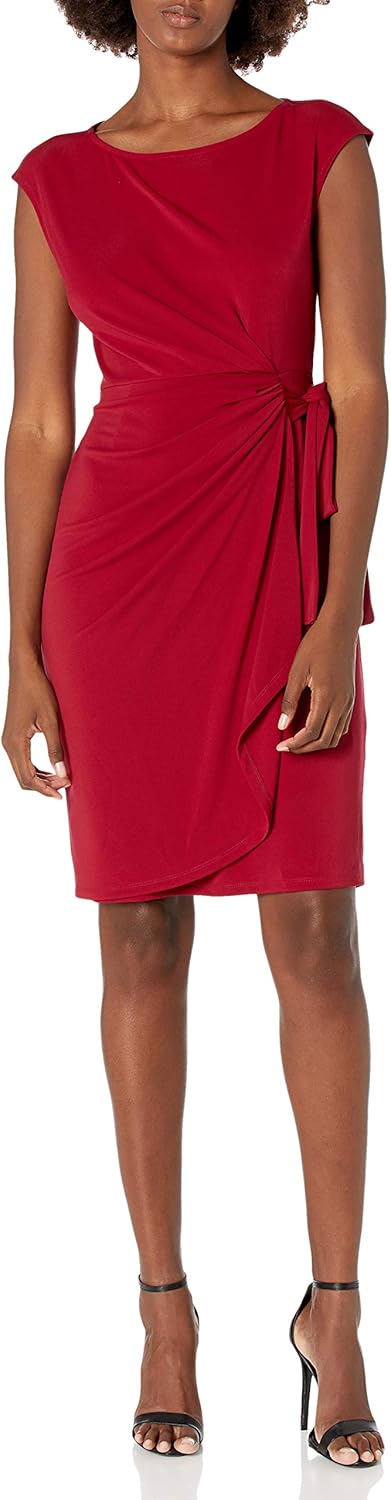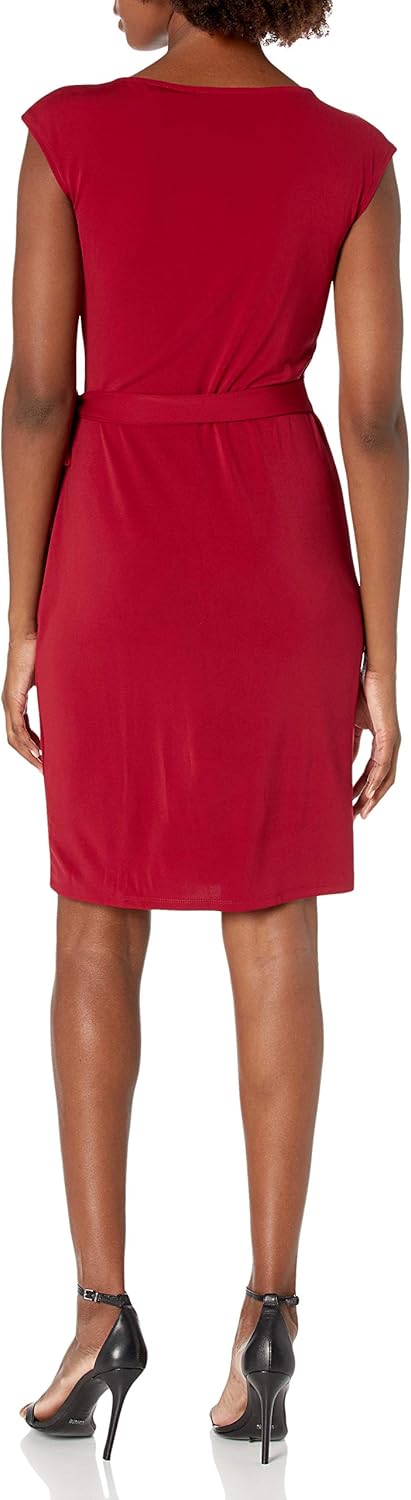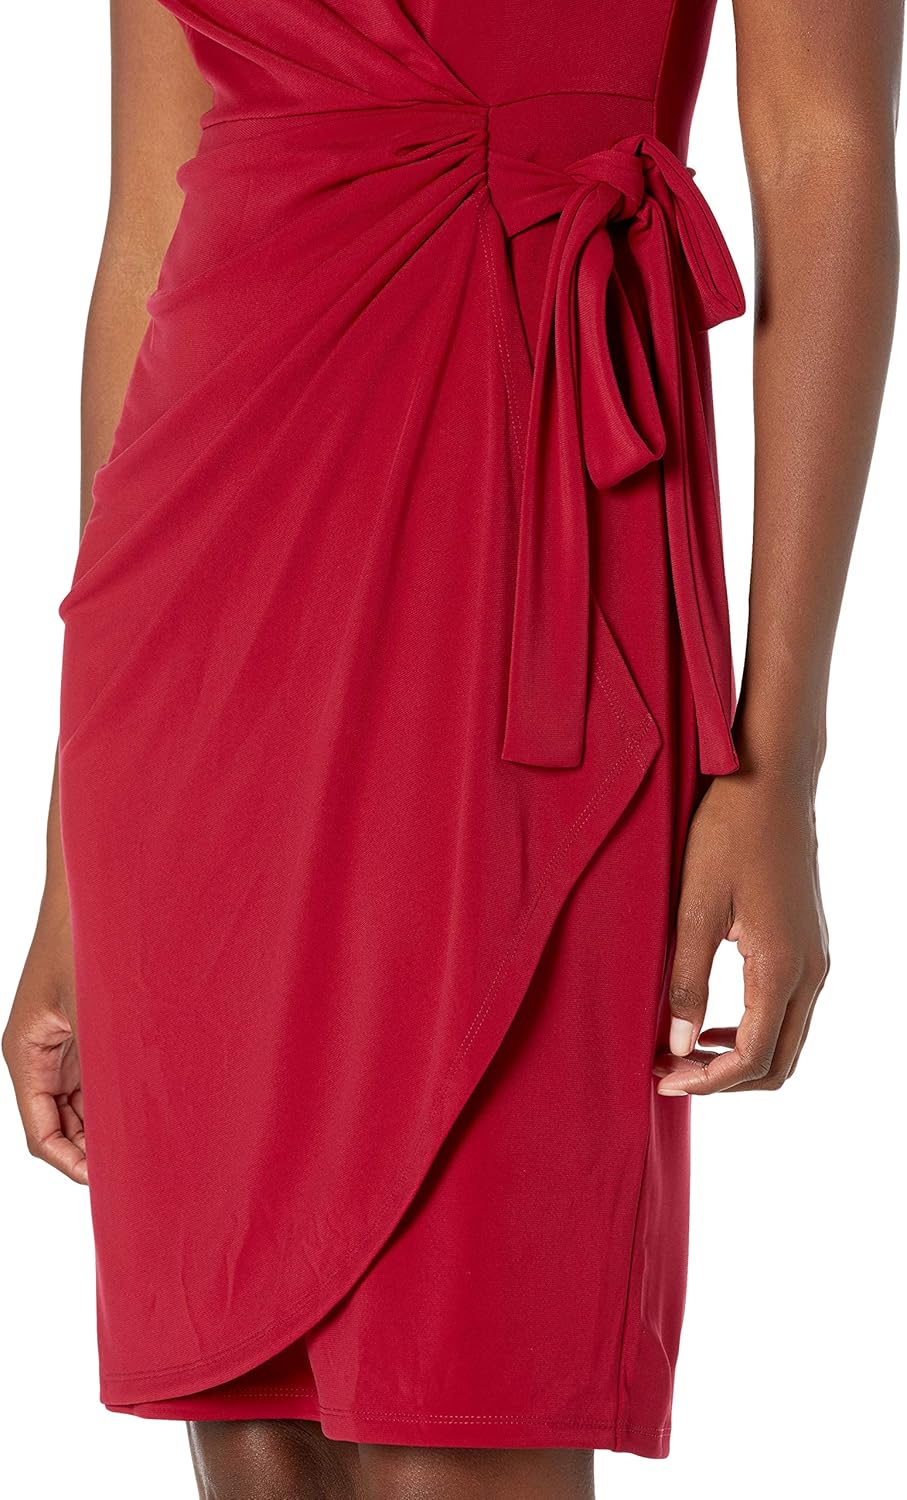
Lark & Ro Women's Cap Sleeve Bateau Neck Wrap Dress
Category: AMAZON FASHION
Lark & Ro's collection of women's dresses, blouses, dress shirts, cardigans, jackets, outerwear, and more marries soft fabrics with classic designs for easily paired pieces that take care of business. Our stylish selection includes office clothes for work, warm coats, and 100% cashmere sweaters as well as casual tops and formal dresses for parties and wedding guests. Lark & Ro empowers women to be their best selves in figure-loving fits and desk-to-dinner versatility. Our collection of women’s dresses, blouses, dress shirts, sweaters, and more marries soft fabrics with chic designs for easily paired pieces that take care of business.
Features: 93% Polyester, 7% Elastane | Imported | Zipper closure | Machine Wash | This cap sleeve bateau neck wrap dress is a flattering, easy silhouette that hits at the knee and features a wrap detail that is great for all figures | We have listened to your customer feedback and we have updated our original style to not have a side zipper. This will give you a cleaner wrap finish while still giving you an elevated, comfortable and classic style to wear to the office or to dinner | Model is 5'10" and wearing a size Small